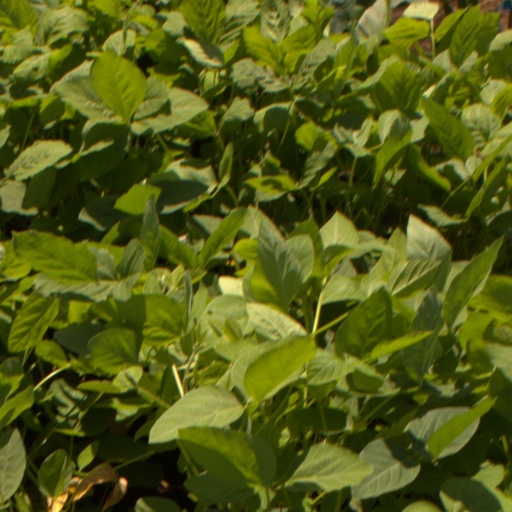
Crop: soybean